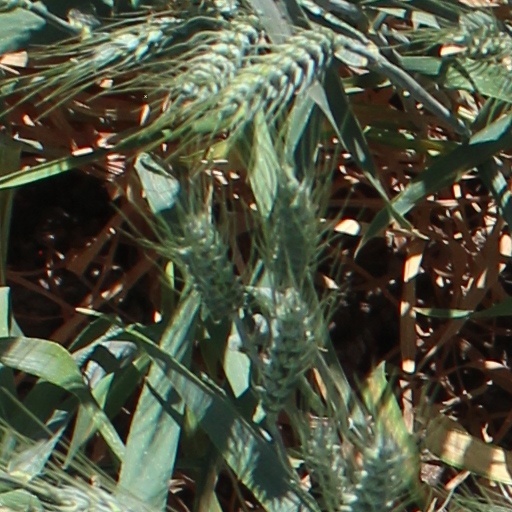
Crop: wheat